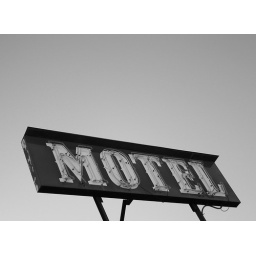
no more sleeping in auto